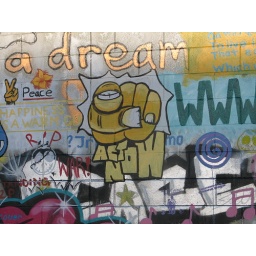
6 August 2007 - The mural on the wall in the car park in Cuba St/Swan St corner.